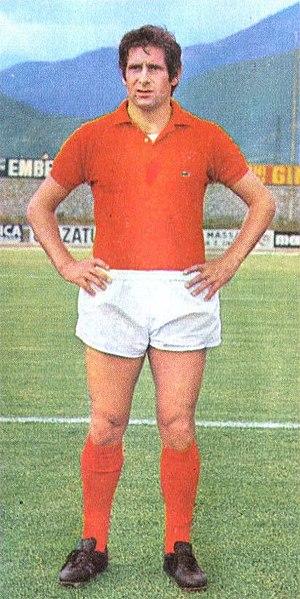
Renato Cappellini est un footballeur italien.